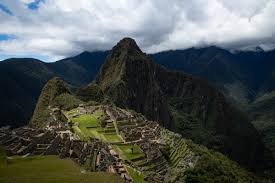
Landmark: Machu Picchu